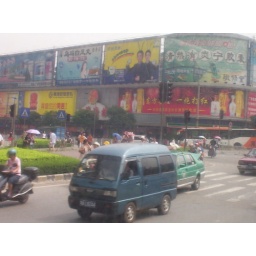
The sign in yellow struck my fancy.